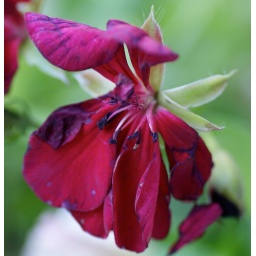
red purple flower in autumn ....